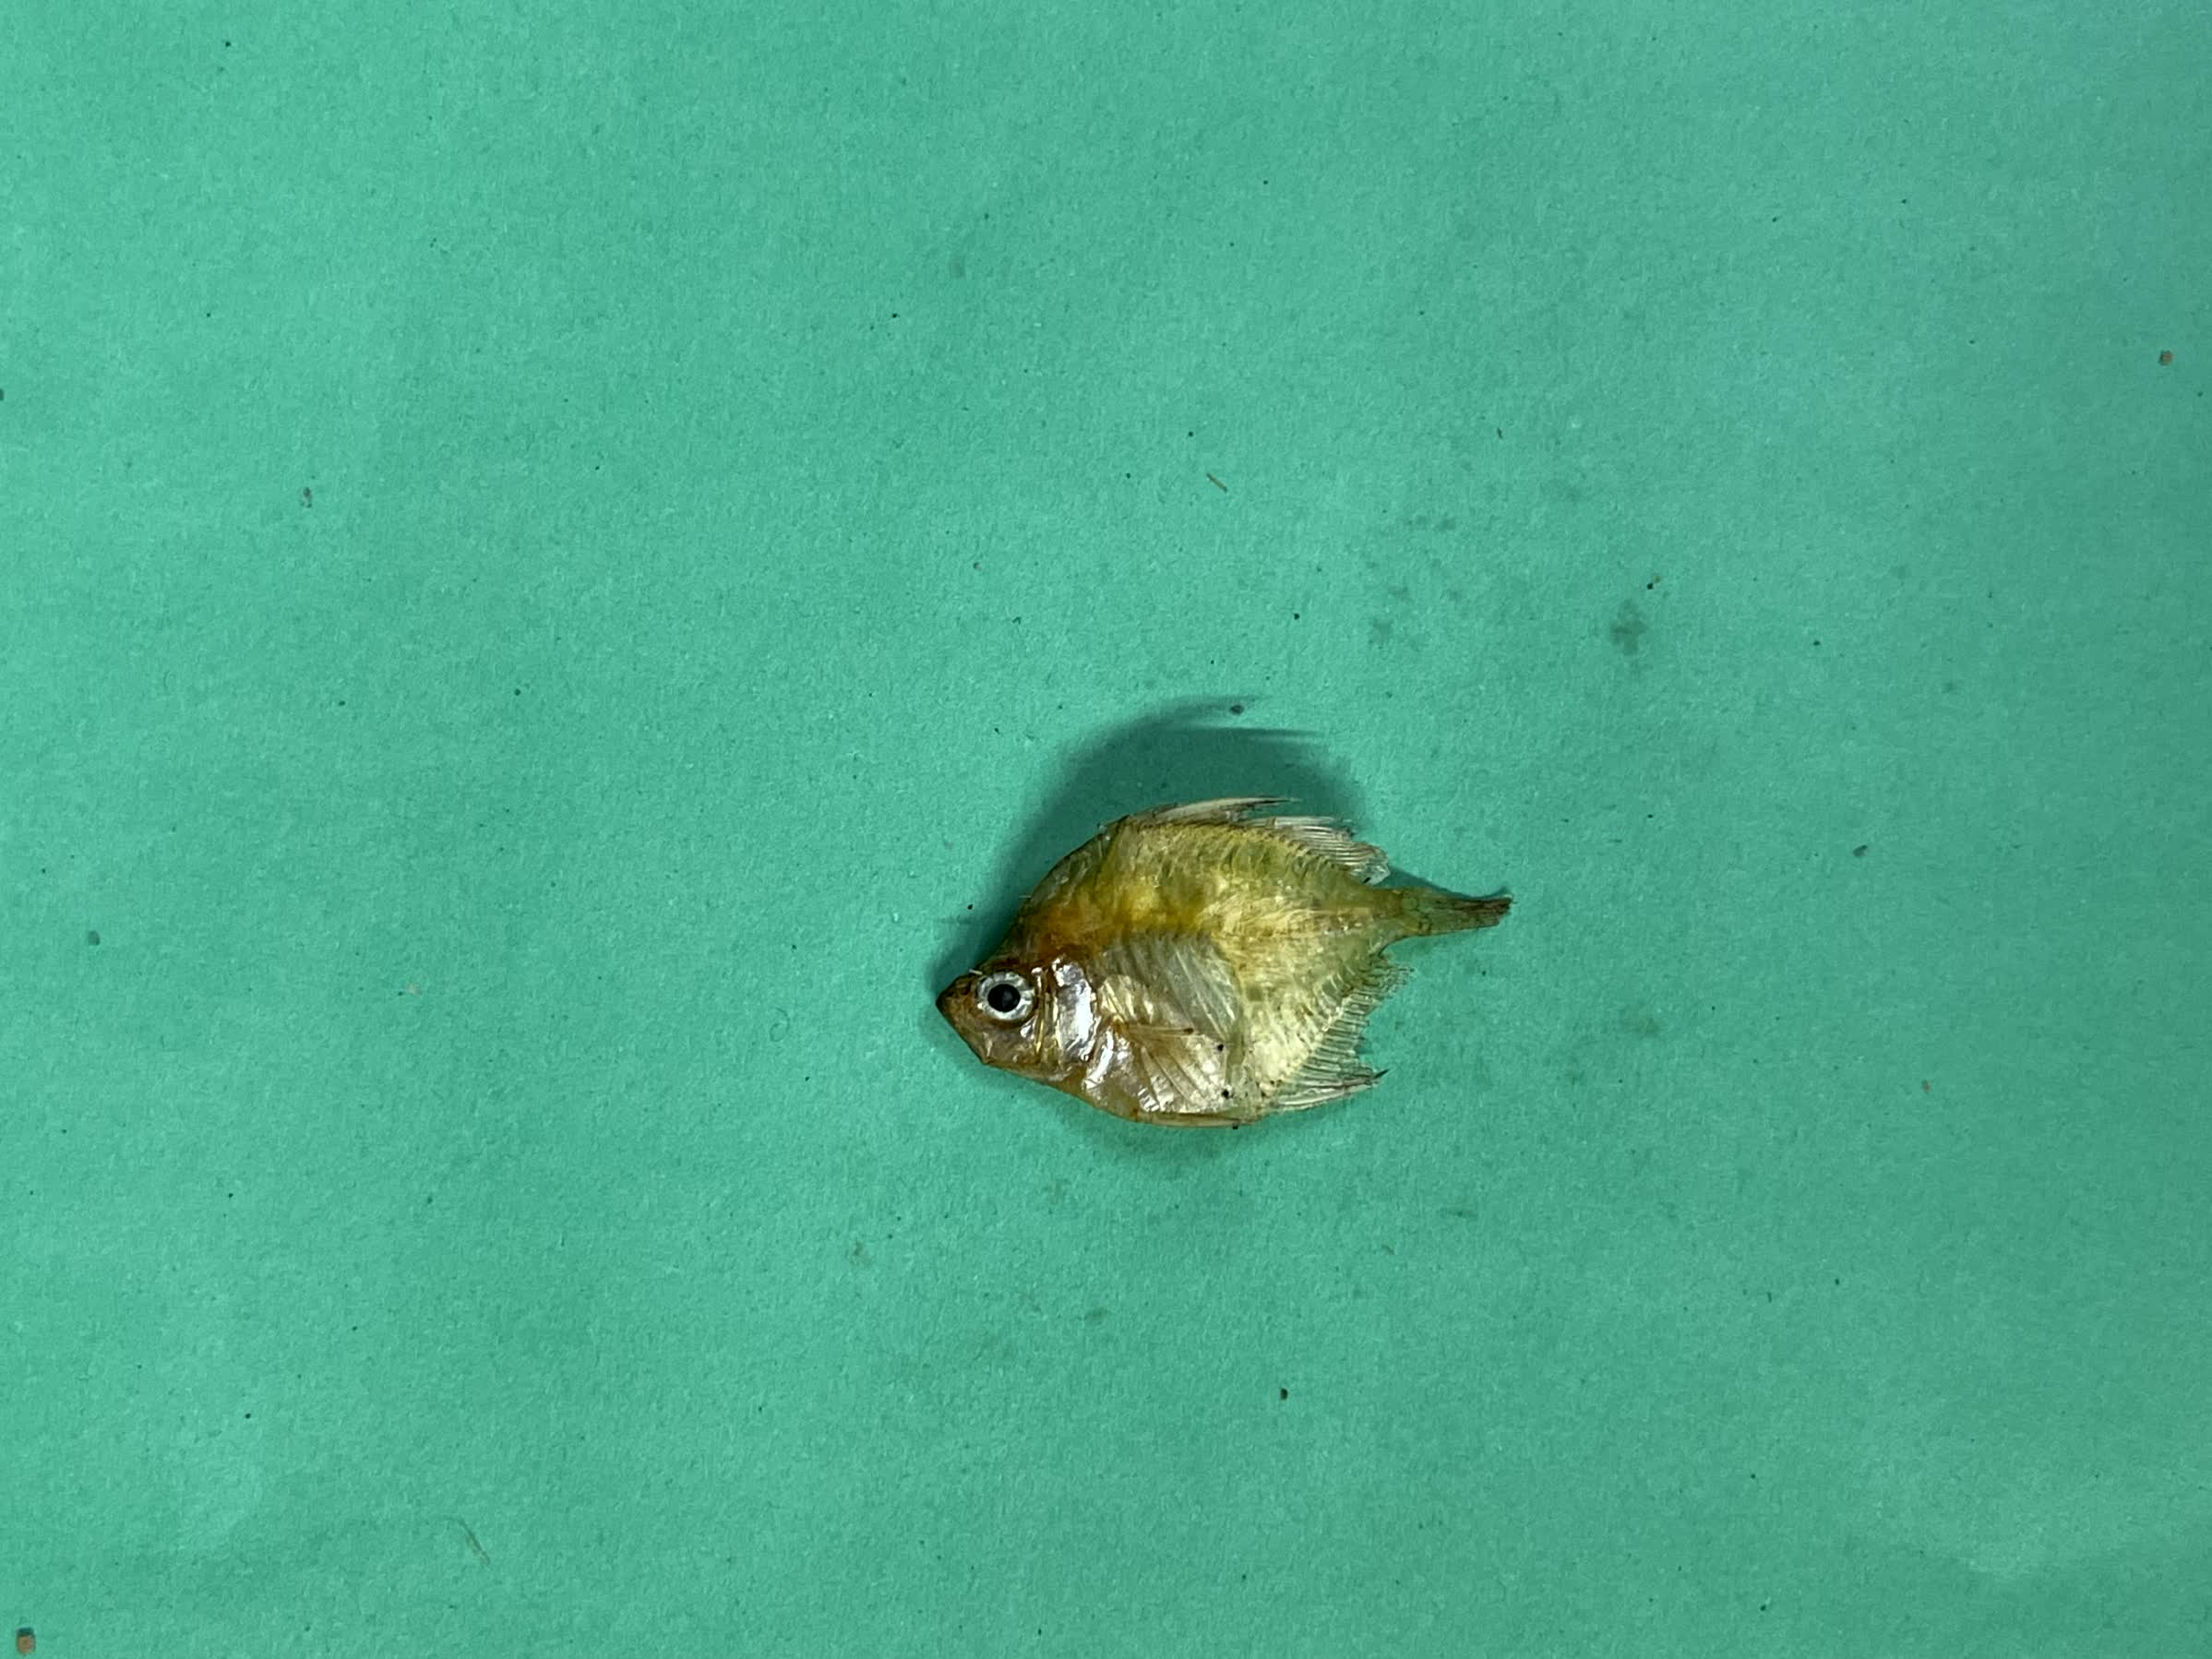
Species: Chanda